Propane bomb

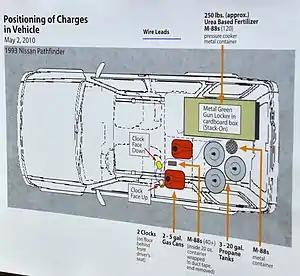
U.S. Justice Department diagram shows propane cylinders in improvised car bomb used in the attempted Times Square bombing

A propane bomb is a type of improvised explosive device which uses commercially available bottled gas cylinders, a kind of BLEVE. The devices have been used in terror attacks and school bombing plots.